Matsudaira Teru

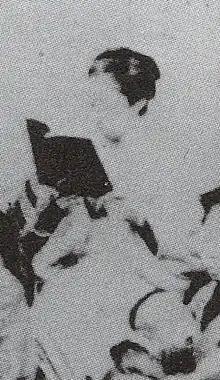

Matsudaira Teru (松平 照), or Teruhime ("Princess Teru"), (February 2, 1833 − February 28, 1884) was an aristocrat in Japan during the late Edo and early Meiji periods. She participated in the siege of Aizuwakamatsu Castle (Tsuruga Castle) and was the adoptive sister of Matsudaira Katamori, Military Commissioner of Kyoto and a prominent figure on the Tokugawa shogunate's side during the Meiji Restoration.